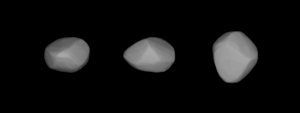
(85) Io est un astéroïde de la ceinture principale découvert par Christian Peters le 19 septembre 1865.